Vadim Nikolaev

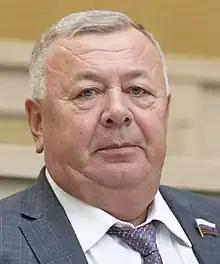

Vadim Ivanovich Nikolaev (born 30 August 1959) is a Russian politician who served as a senator from Chuvashia from 2015 to 2021.